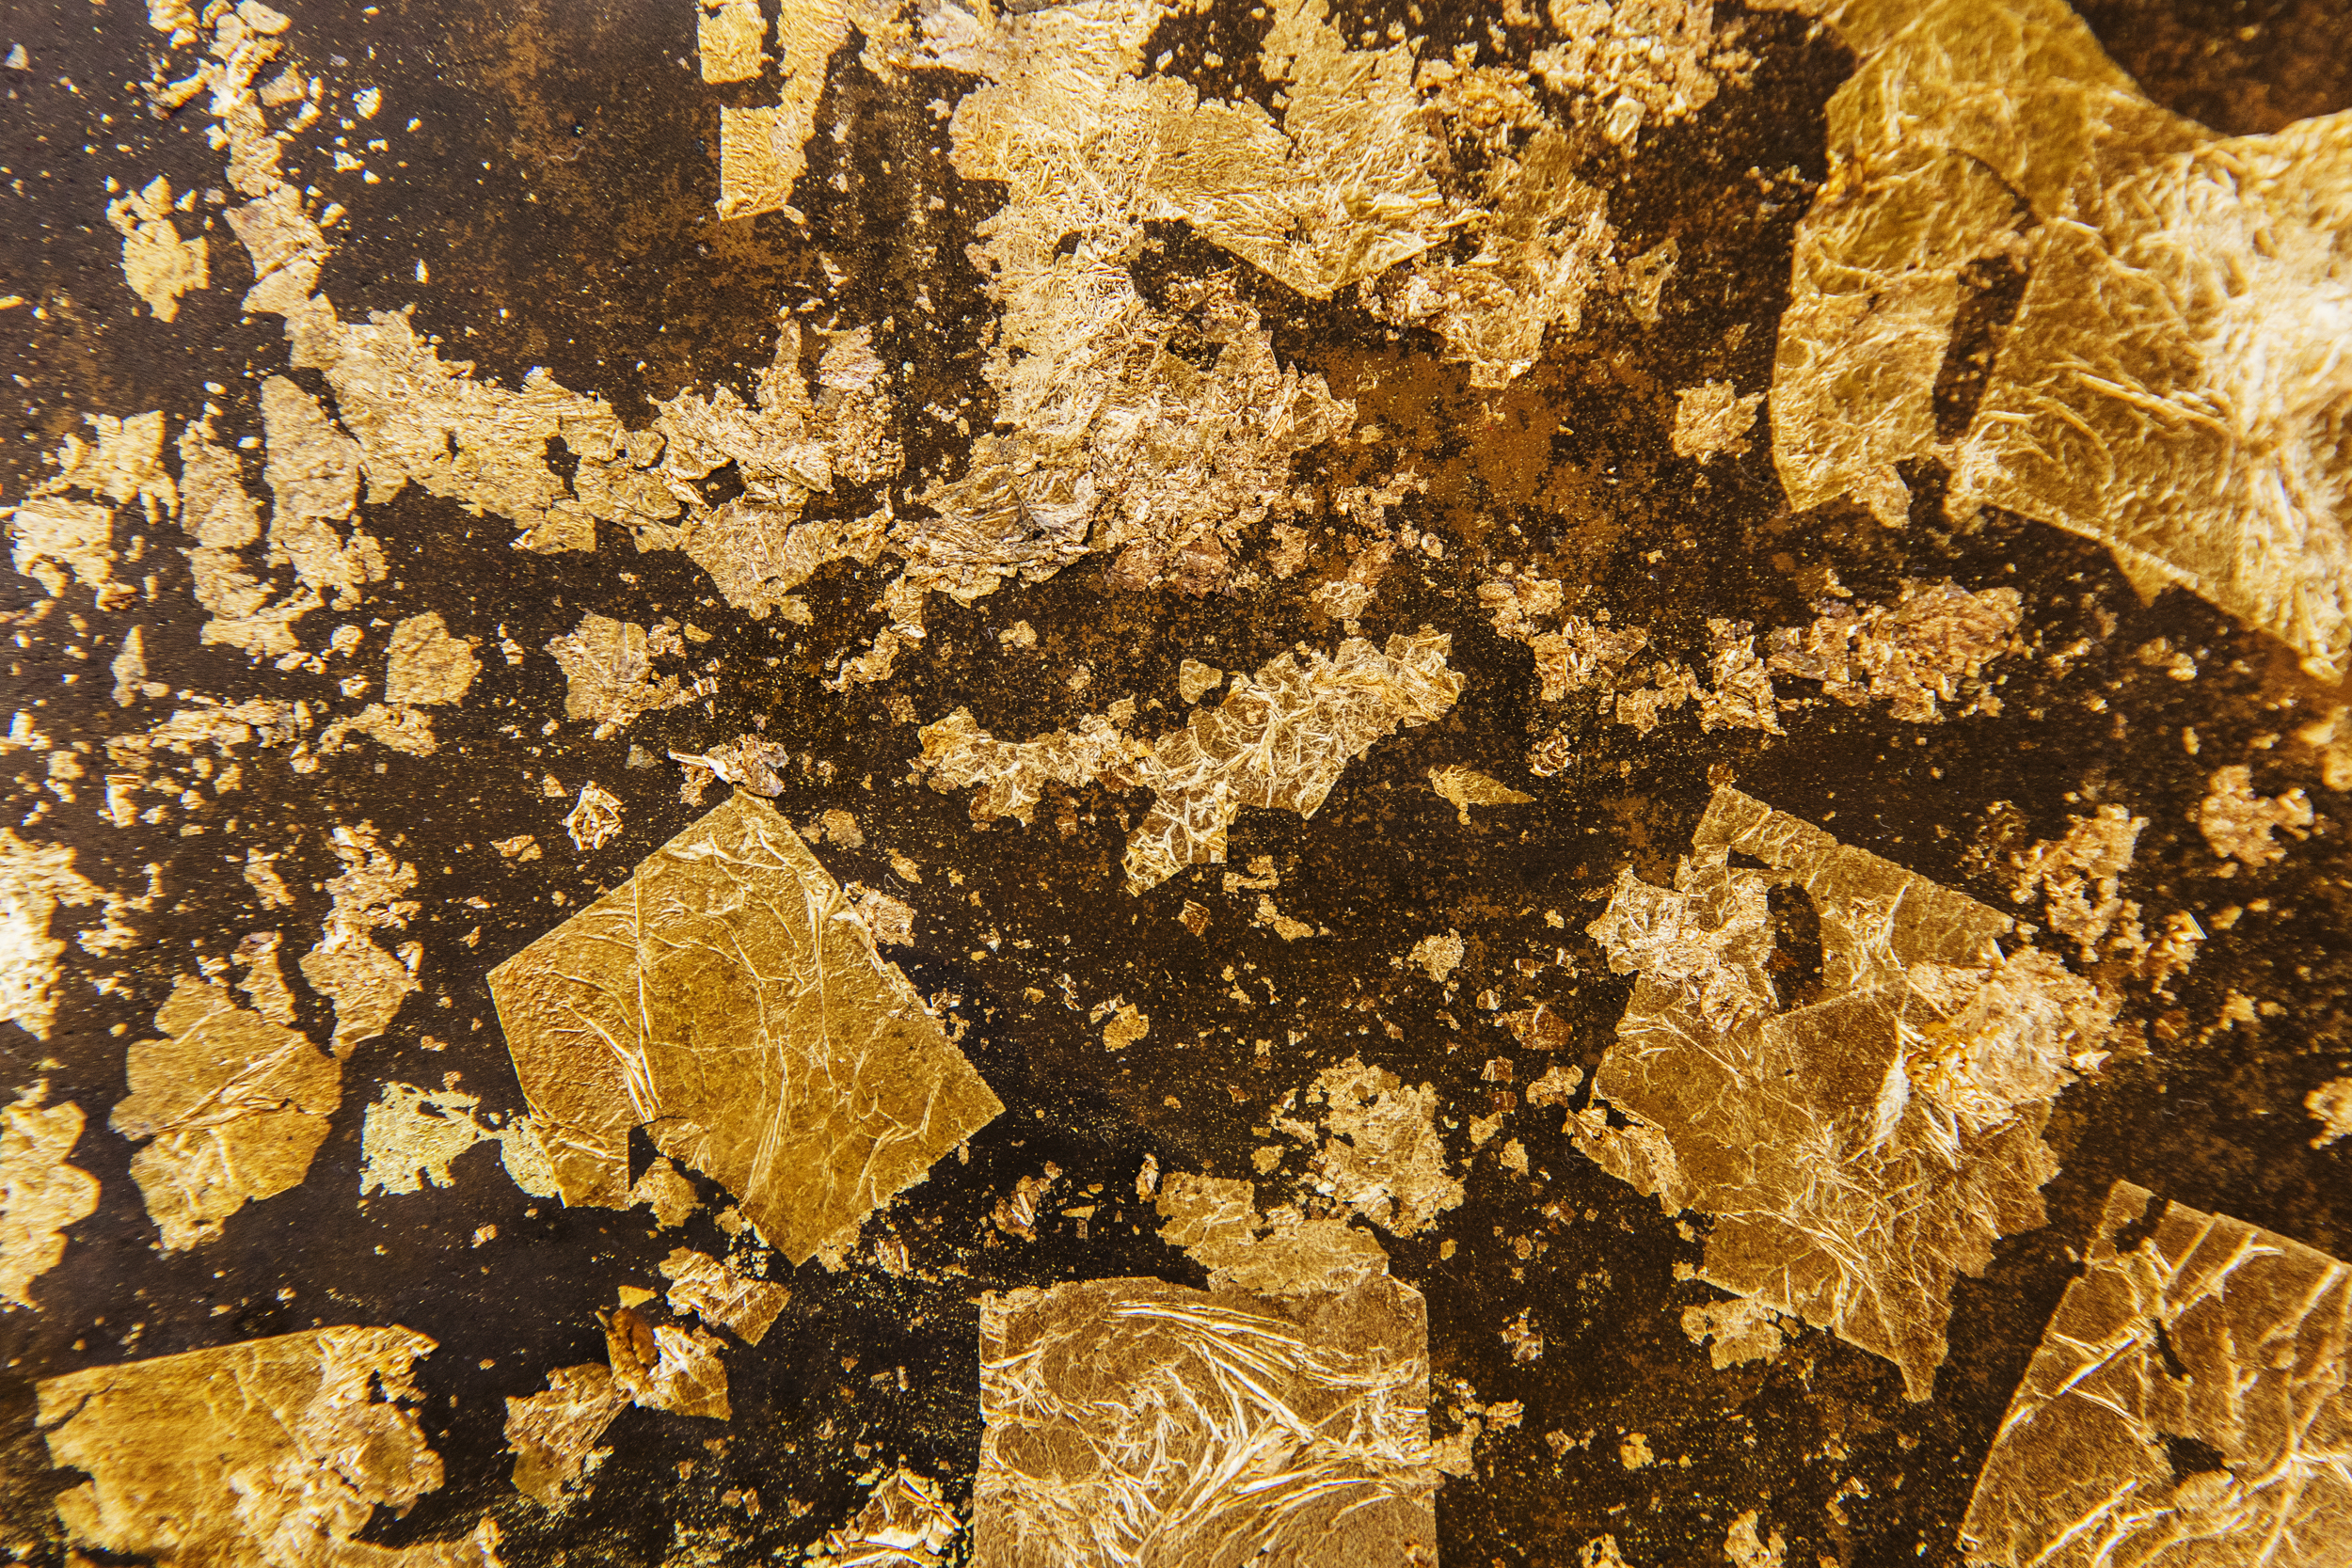
brown, yellow, leaf, pattern, water, wall, design, rock, geology, tree, camouflage, beige, photography, plant, soil, formation, metal, art